Ventura–San Gabriel Coastal water resource basin

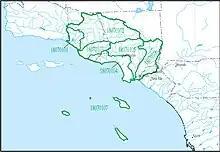
Ventura-San Gabriel coastal basin has seven water resource subbasins

Ventura–San Gabriel Coastal water resource basin (HUC 180701) is one of three hydrologic basins within the Southern California Coastal water resource subregion and is one of approximately 2,200 water resource basins in the United States hydrologic unit system. The Ventura–San Gabriel Coastal water resource basin is a third-level subdivision of the United States hydrologic unit system.